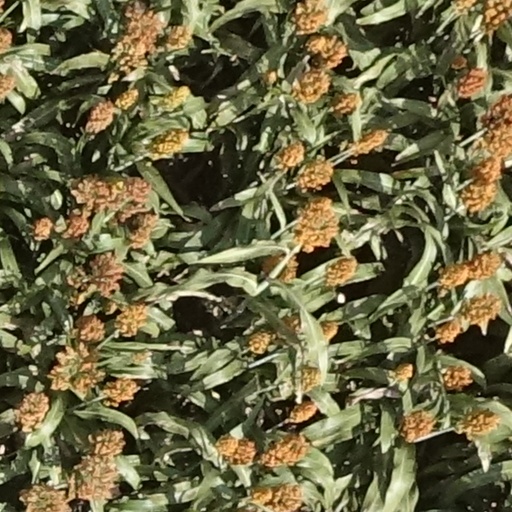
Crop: sorghum